Kanden Tunnel Electric Bus

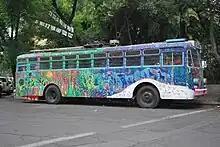
One of the line's original trolleybuses pictured in Mexico City in 2012, in use as a public art installation

During peak hours, multiple buses operate through the tunnel in convoys. As many as 10 buses can be operated in a single convoy if ridership is high. During the trolleybus era (at least its later years), the maximum number of trolleybuses in a convoy was seven, and that was the maximum number that the passing area in mid-tunnel was able to accommodate.